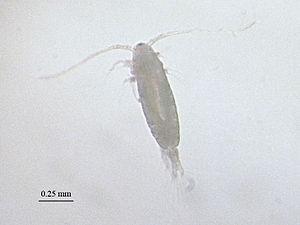
Acartia clausi est une espèce de copépode marin appartenant à la famille des Acartiidae.
Acartia est un genre de crustacés copépodes de la famille des Acartiidae.